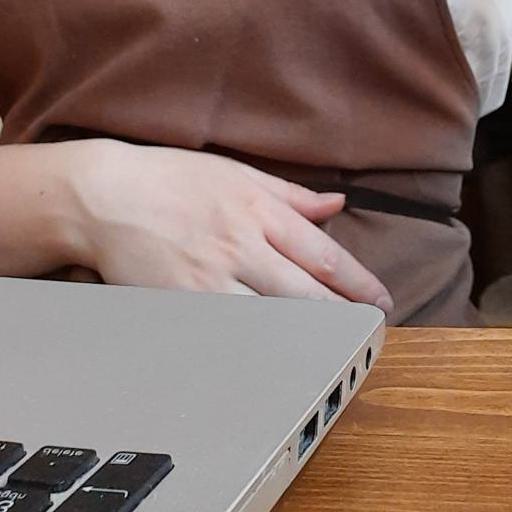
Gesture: no_gesture